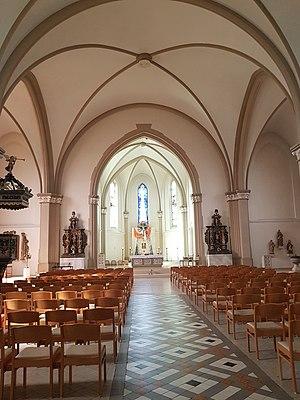
Église d'Oberkorn (Differdange, Luxembourg) à Saint-Étienne.